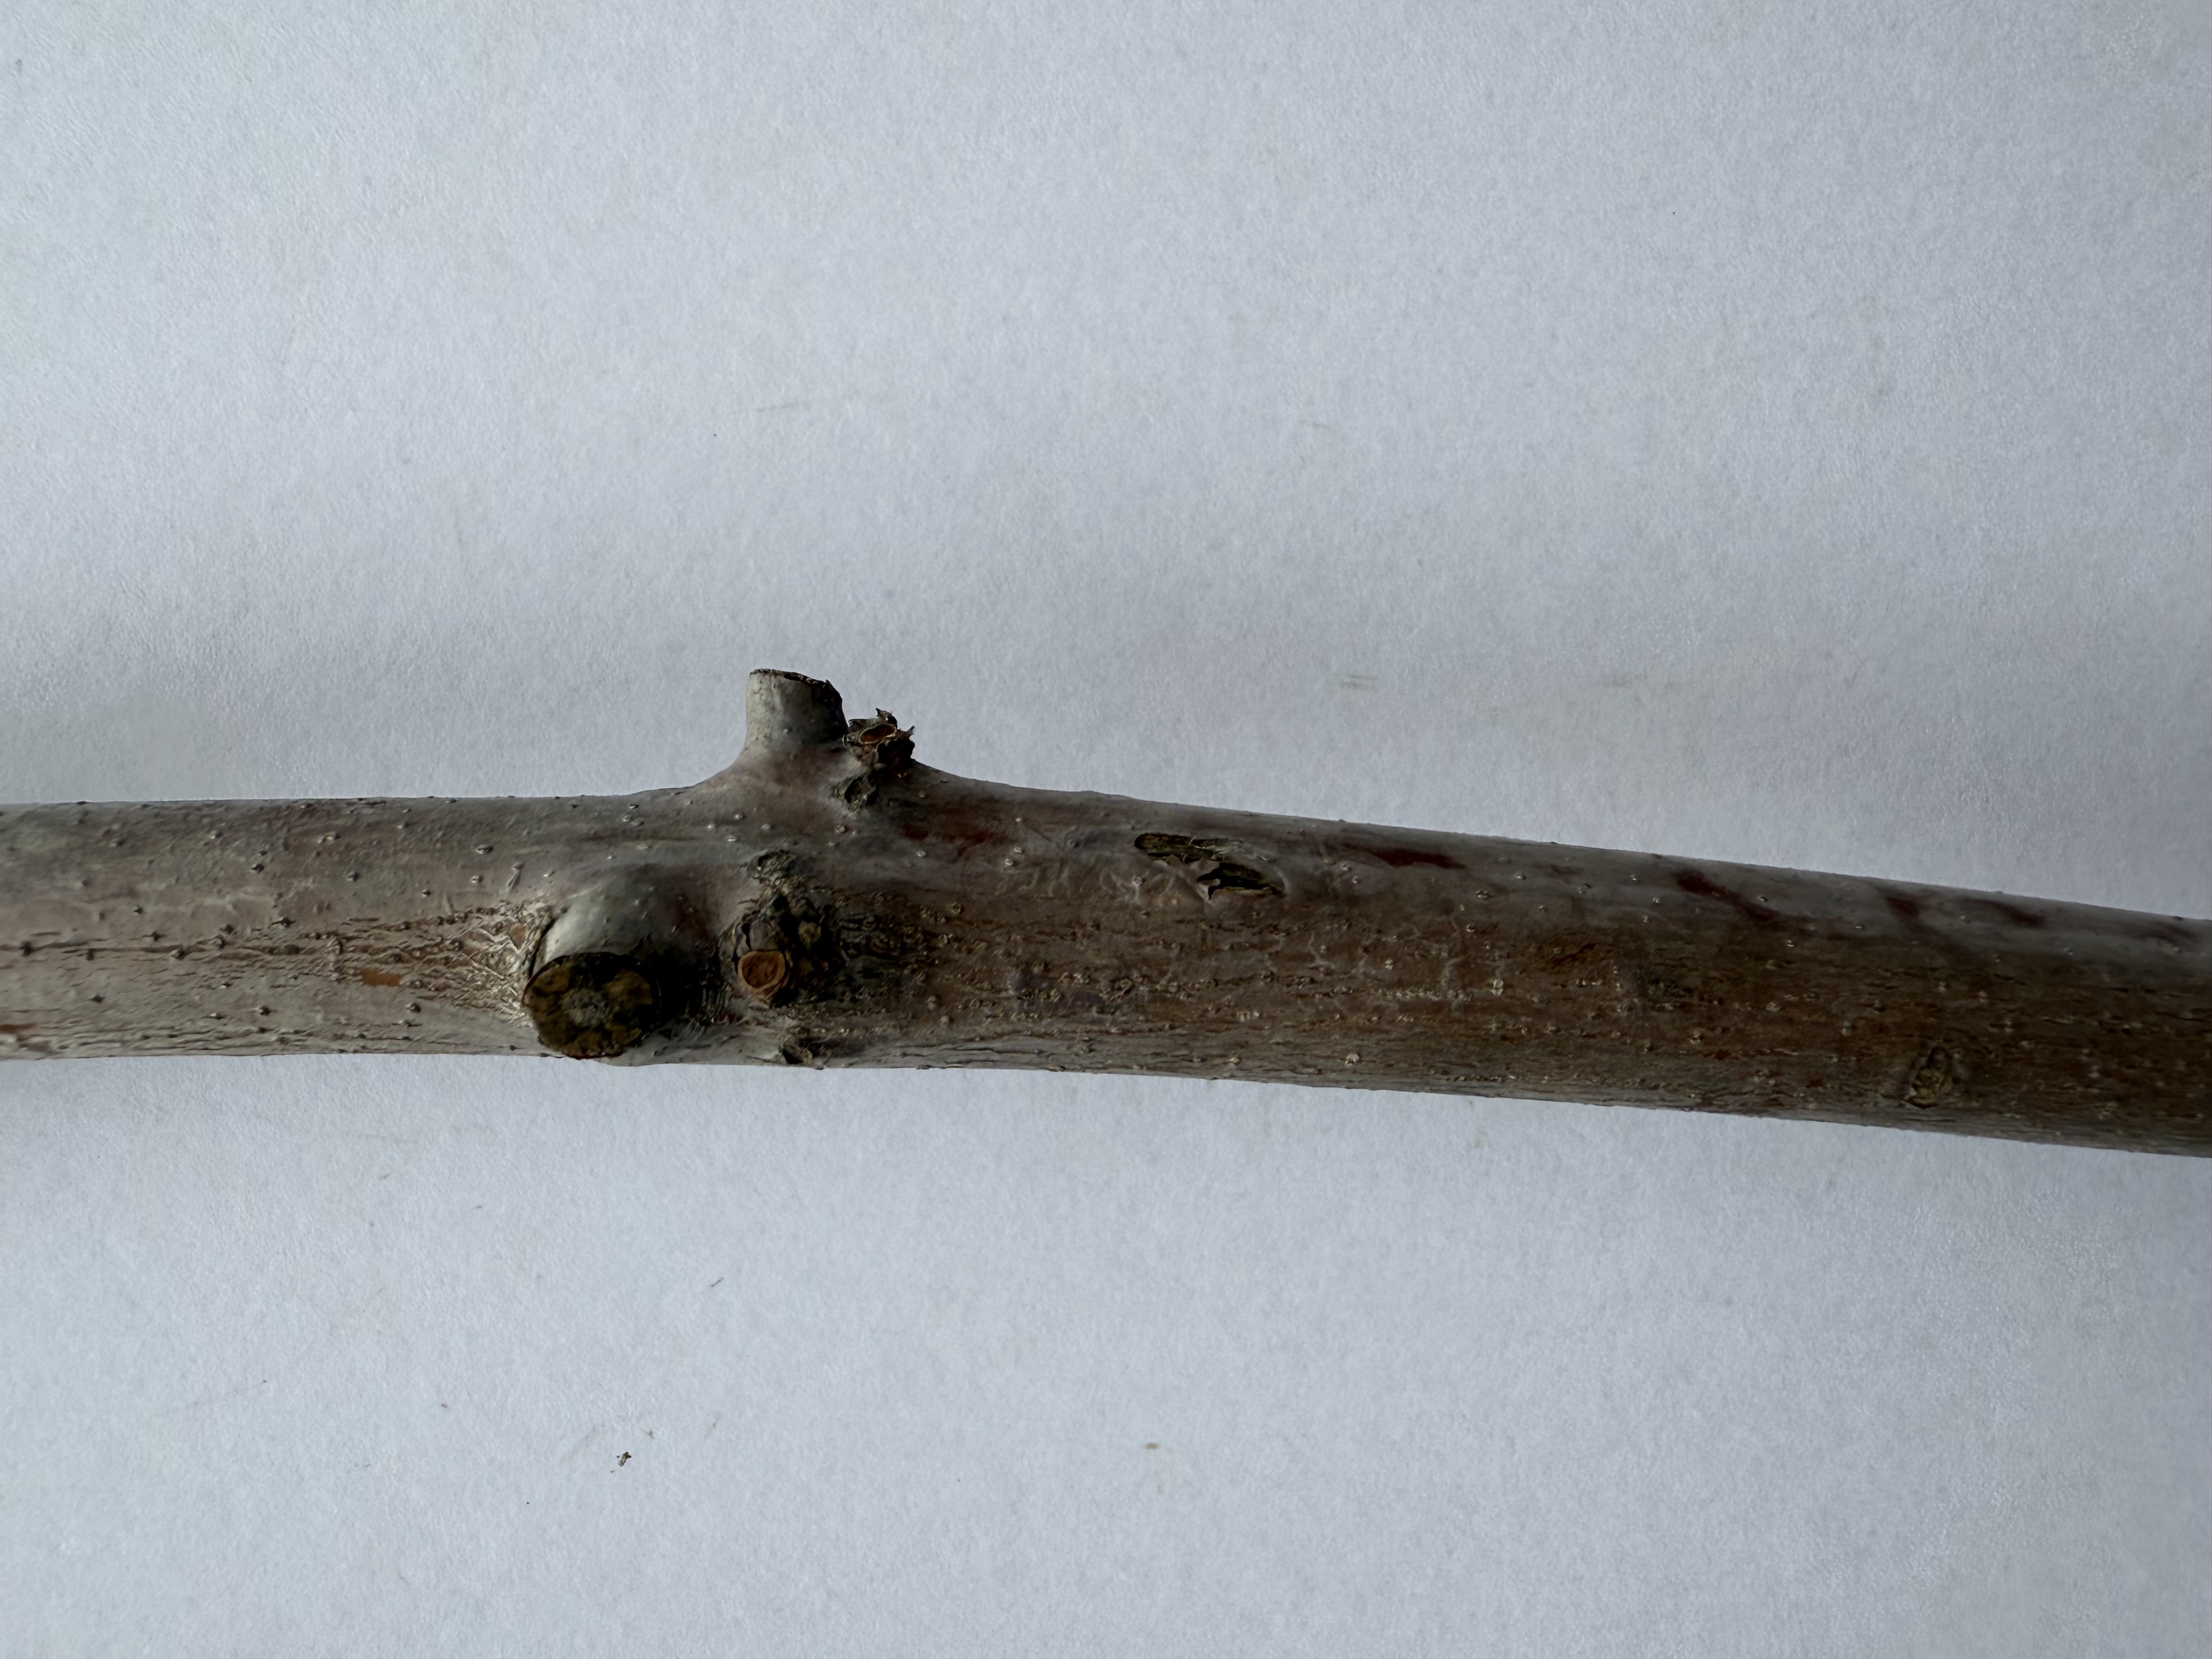
Variety: Jujube